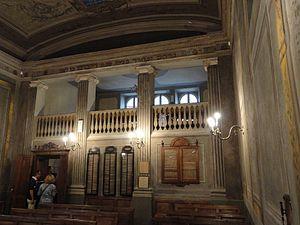
La synagogue de Coni est située dans l'ancien ghetto de cette ville d'Italie, au 18, Contrada Mondovi. Elle a été construite au XVIIᵉ et largement modifiée au XIXᵉ siècle. Elle n'est actuellement plus utilisée que pour les grandes fêtes et certaines cérémonies familiales.